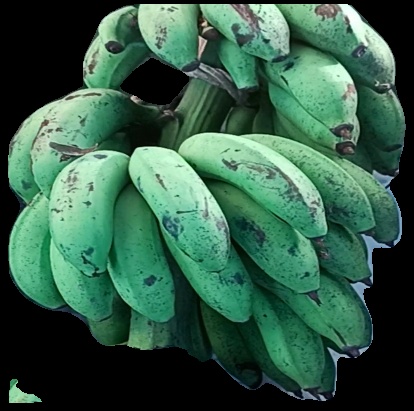
Variety: rasbale
Grade: grade2